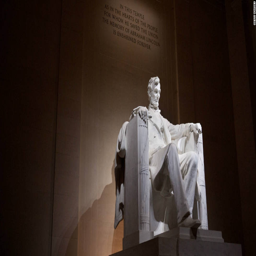
pastor delivered his speech from the steps .